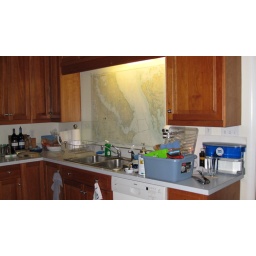
nautical chart under glass over the sink